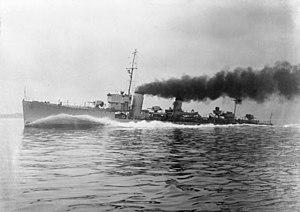
La Force Z est le nom d'un détachement de navires britanniques comprenant le cuirassé HMS Prince of Wales, le croiseur de bataille HMS Repulse et des destroyers les accompagnant. En 1941, la raison de ce détachement est de renforcer la flotte britannique en Orient et de protéger les possessions du Commonwealth dans le cadre de la stratégie de Singapour.